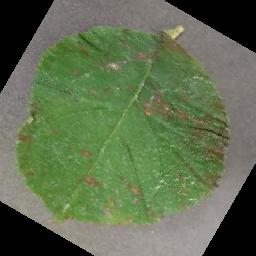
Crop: apple
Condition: cedar_rust